Belpahar

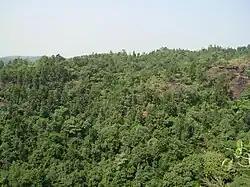
View of surrounding hillocks from Ullapgarh

A scenic tourist spot about forty-five minutes away from Belpahar Railway Station on the way to Raigarh, Koili Ghoghar houses a beautiful river carving its way out of rock faces and cascading down in steps. It is a breathtaking sight during the rainy season. There are the resident ducks and monkeys that provide quite an entertainment for the tourists. It is a favoured picnic spot with people coming from far and near for a view of the lush greenery, surreal rock faces and the creamy waters cascading down the rocks. There is also a Shiva temple and a temple venerating a local deity for those with a religious vein. The town also has a Maa Tarini temple, near the NAC Checkpost (which is not closed), in the dense forest.